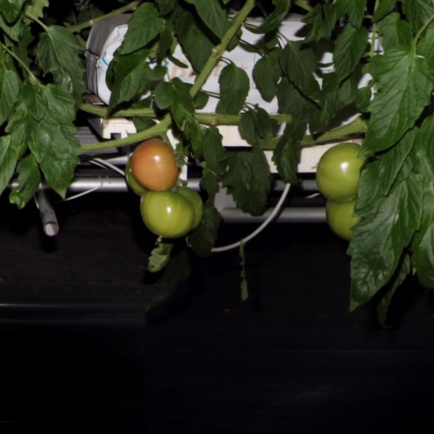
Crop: tomato